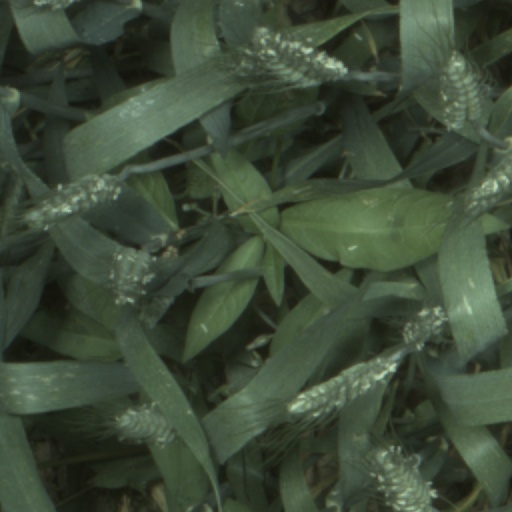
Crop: wheat